Cygnus X-1

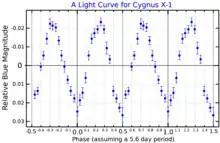
A blue-band light curve for Cygnus X-1, adapted from Kemp "et al." (1987)

The HDE 226868/Cygnus X-1 system shares a common motion through space with an association of massive stars named Cygnus OB3, which is roughly 7,000 light-years distant. This implies that HDE 226868, Cygnus X-1 and this OB association may have formed at the same time and location. If so, then the age of the system is about . The motion of HDE 226868 with respect to Cygnus OB3 is , a typical value for random motion within a stellar association. HDE 226868 is about from the center of the association and could have reached that separation in about —which roughly agrees with estimated age of the association. The distance to Cyg X-1 is calculated by trigonometric parallax as , and by radio astrometry as .